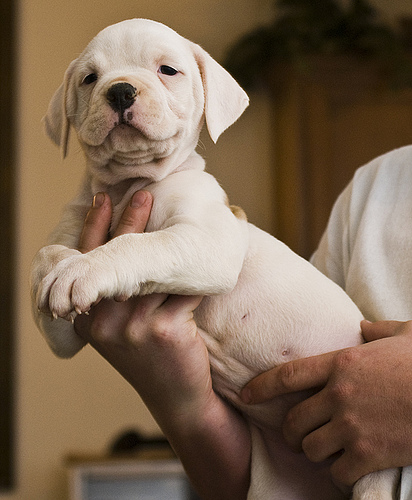
Breed: american bulldog